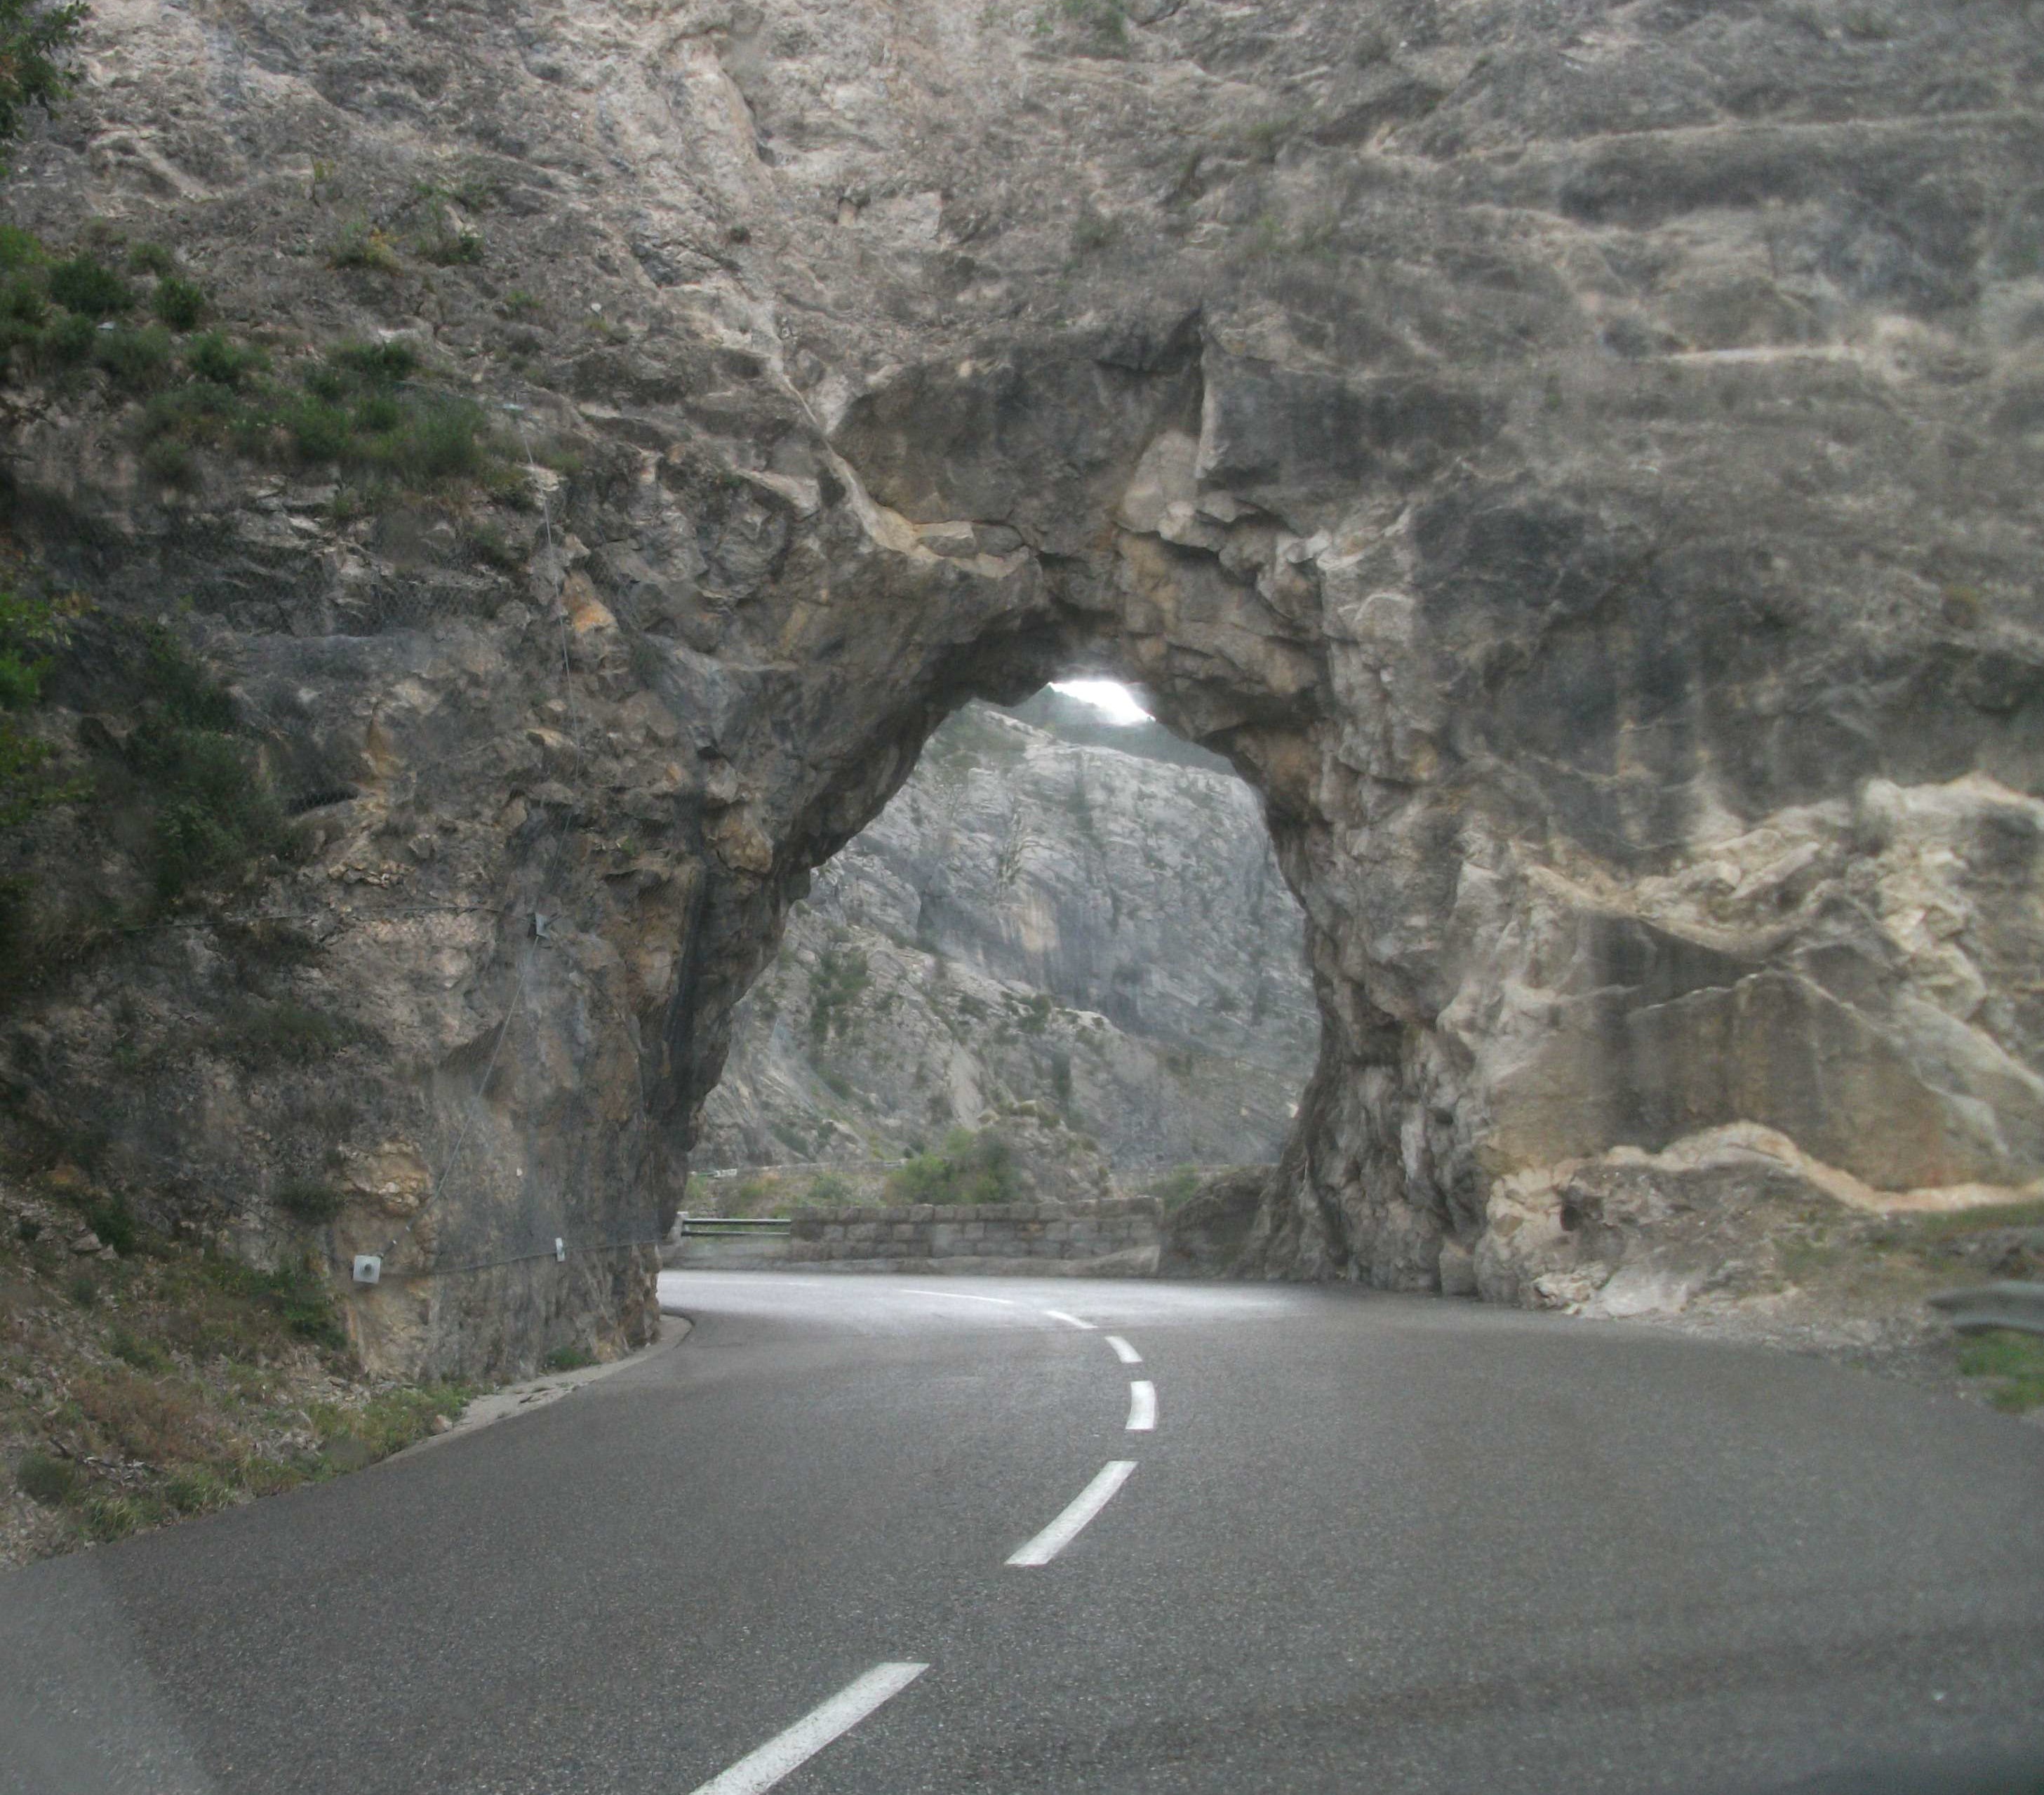
tunnel, formation, infrastructure, wadi, landform